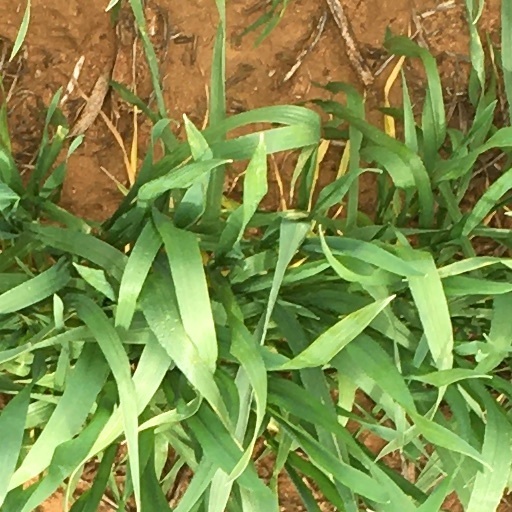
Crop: wheat